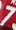
Number: 7